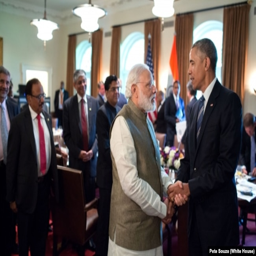
talk after a working lunch .